Ivory Coast

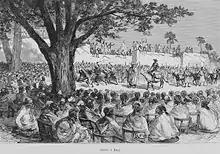
Arrival in Kong of Louis-Gustave Binger in 1892

By the end of the 1880s, France had established control over the coastal regions, and in 1889 Britain recognised French sovereignty in the area. That same year, France named Treich-Laplène the titular governor of the territory. In 1893, Ivory Coast became a French colony, with its capital in Grand-Bassam, and Captain Binger was appointed governor. Agreements with Liberia in 1892 and with Britain in 1893 determined the eastern and western boundaries of the colony, but the northern boundary was not fixed until 1947 because of efforts by the French government to attach parts of Upper Volta (present-day Burkina Faso) and French Sudan (present-day Mali) to Ivory Coast for economic and administrative reasons.